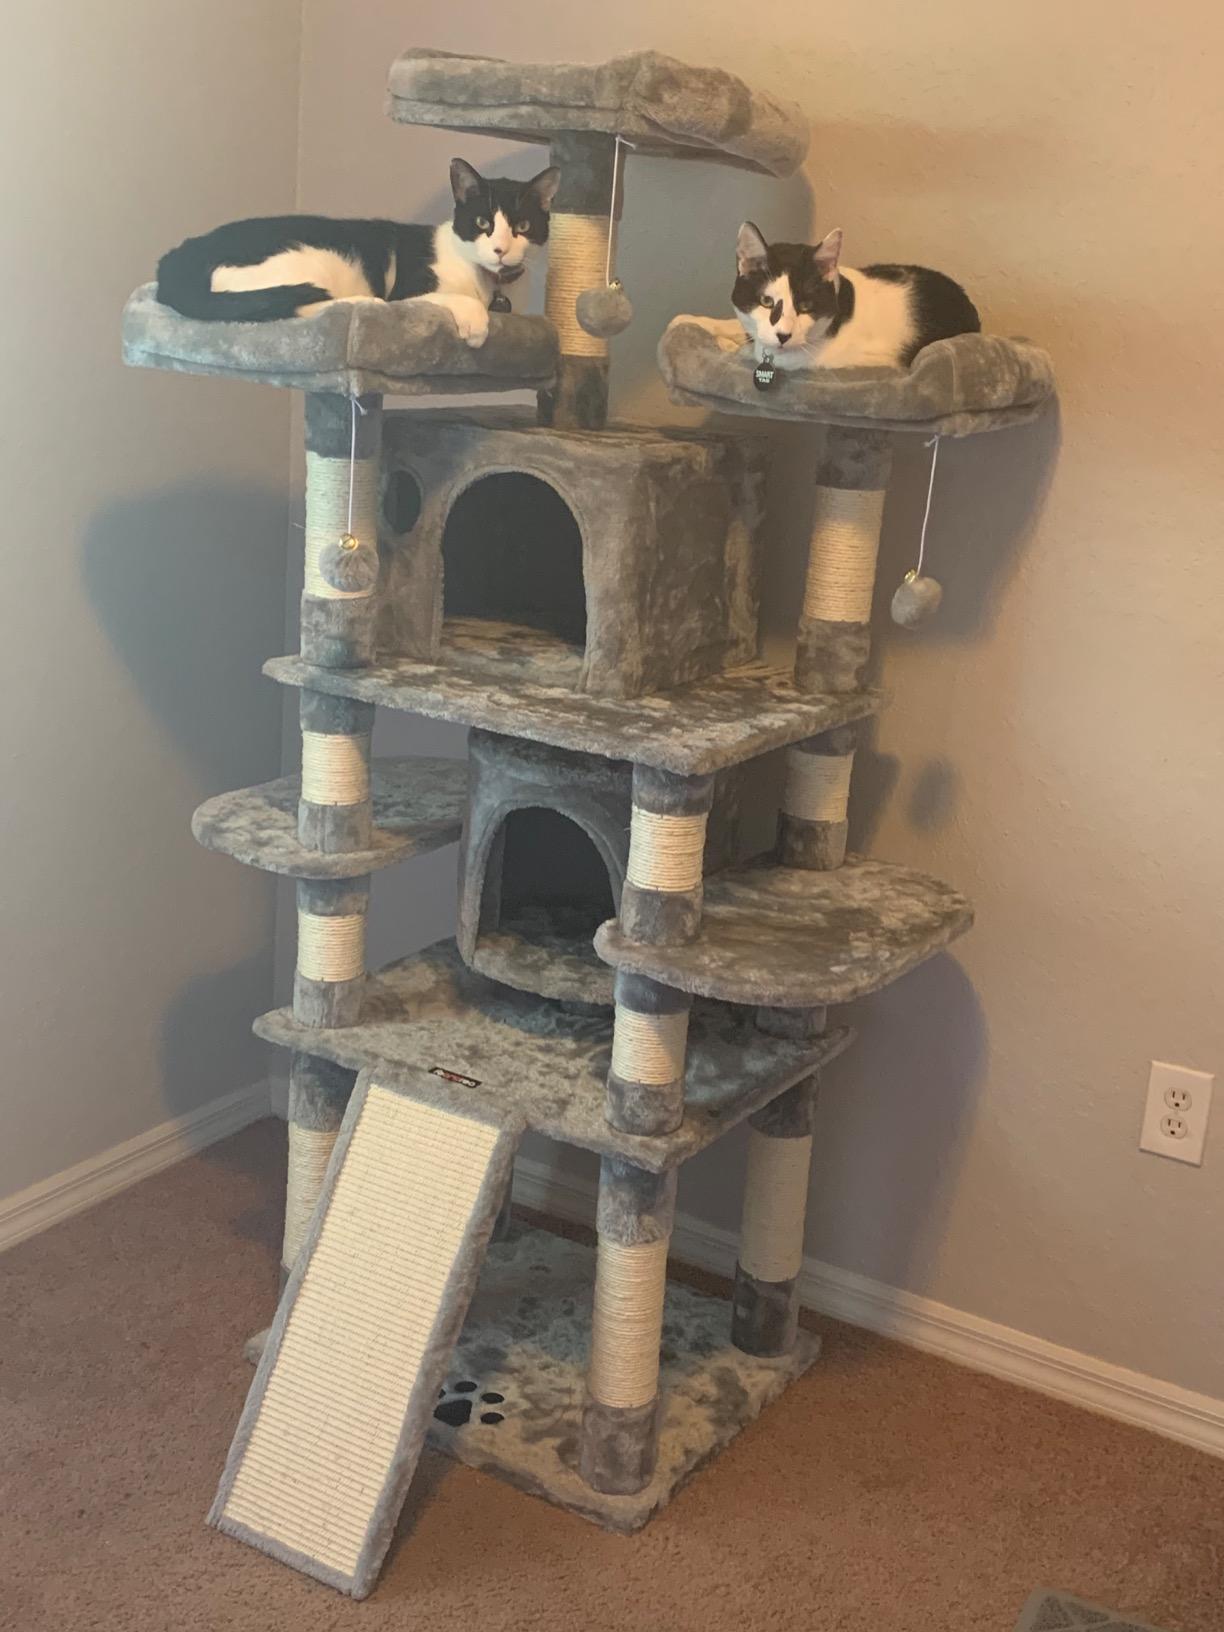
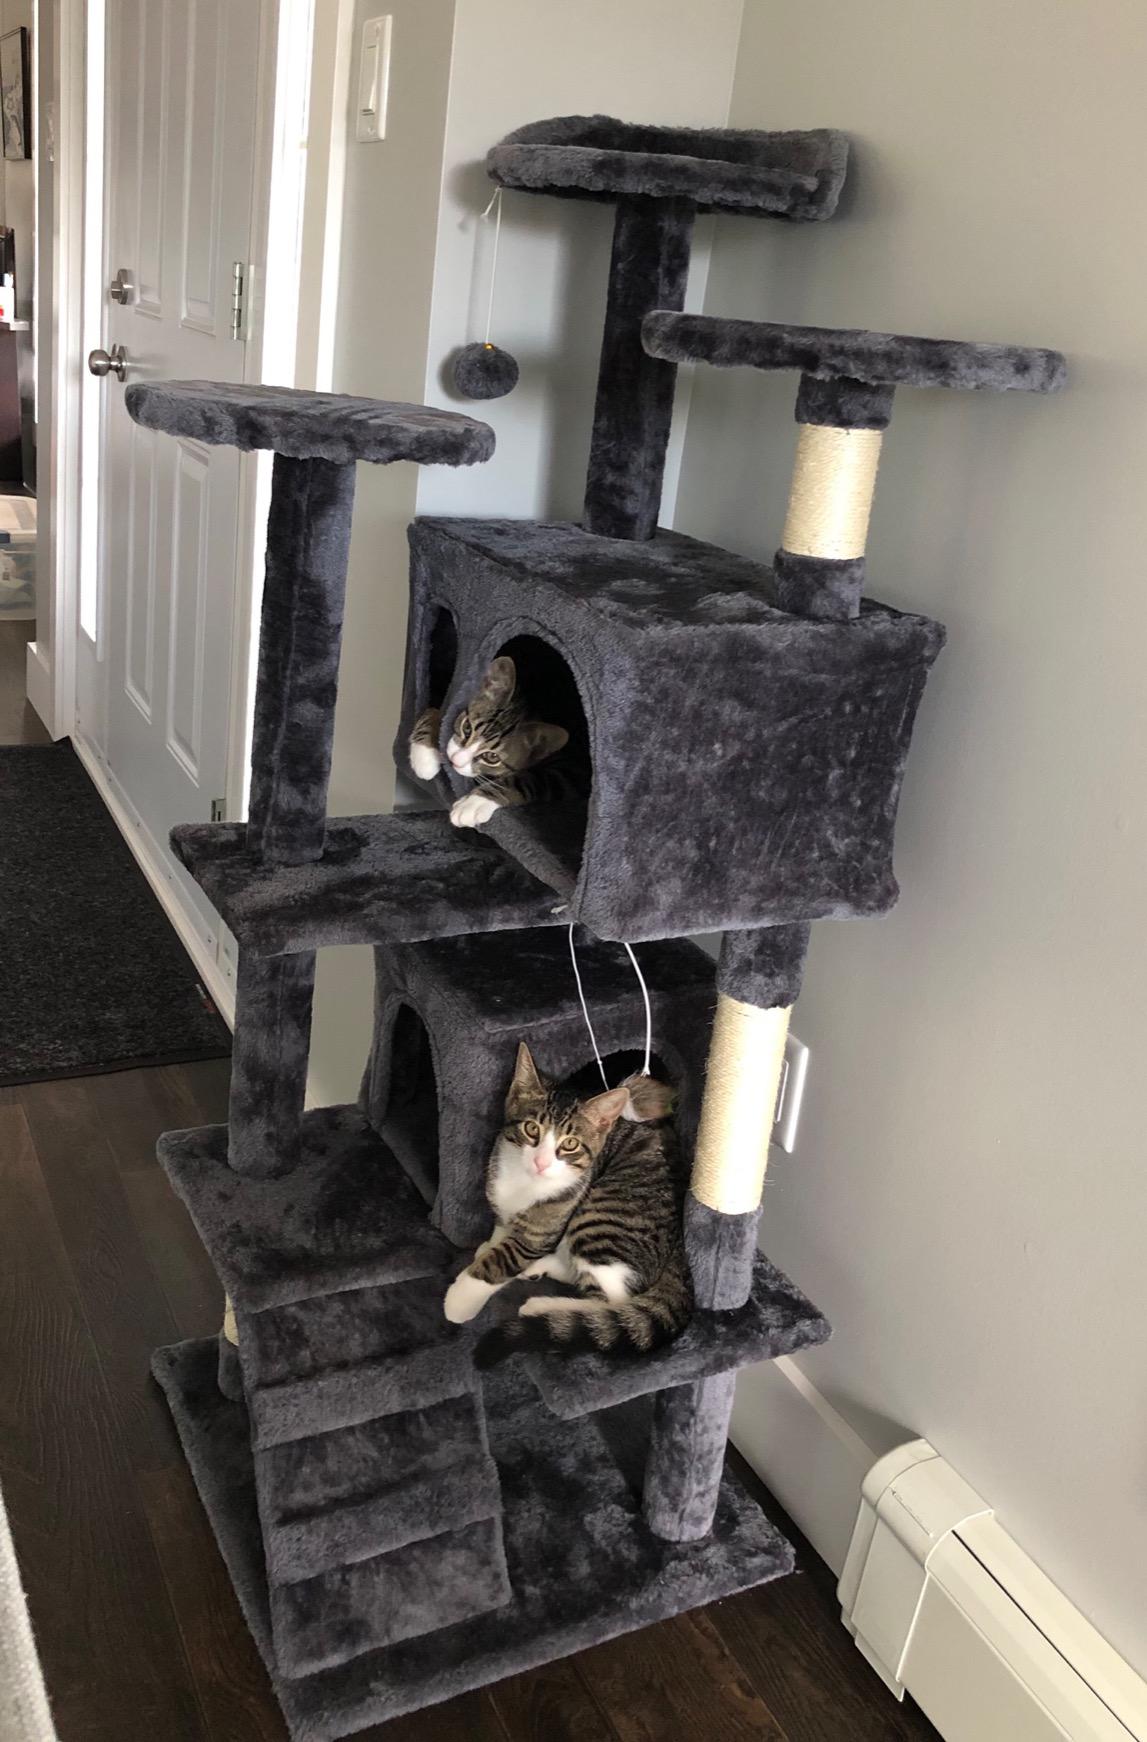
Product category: items_cat tree
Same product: no